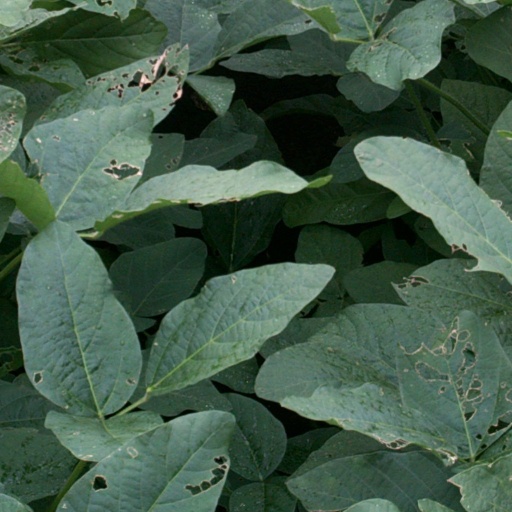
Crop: soybean